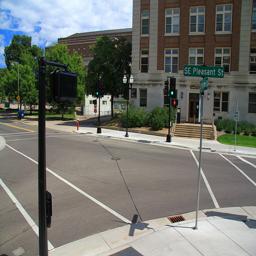
A street intersection with street sign ans traffic lights.
A crossroad in an area with buildings and trees with traffic lights and road signs.
A street sign is at a call city intersection.
A town filled with street signs, buildings, and street lights.
A intersection with cross walks and road signs.